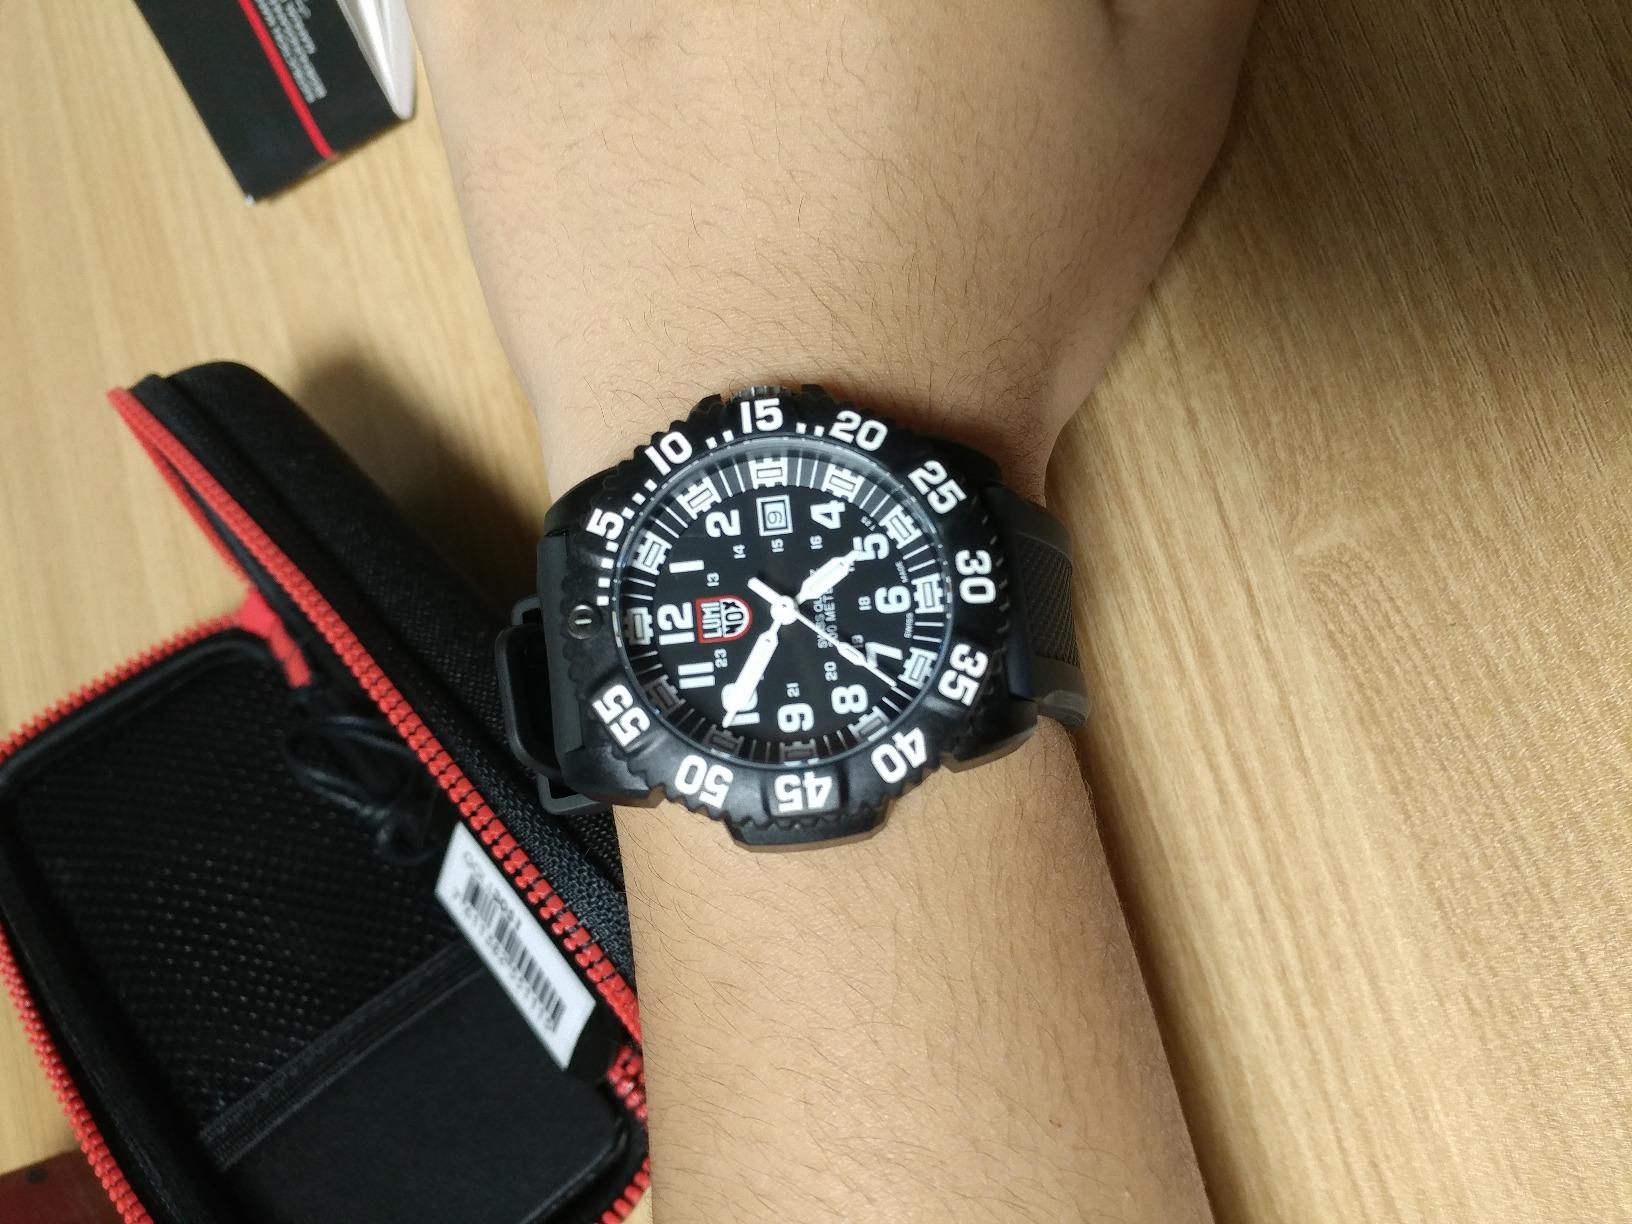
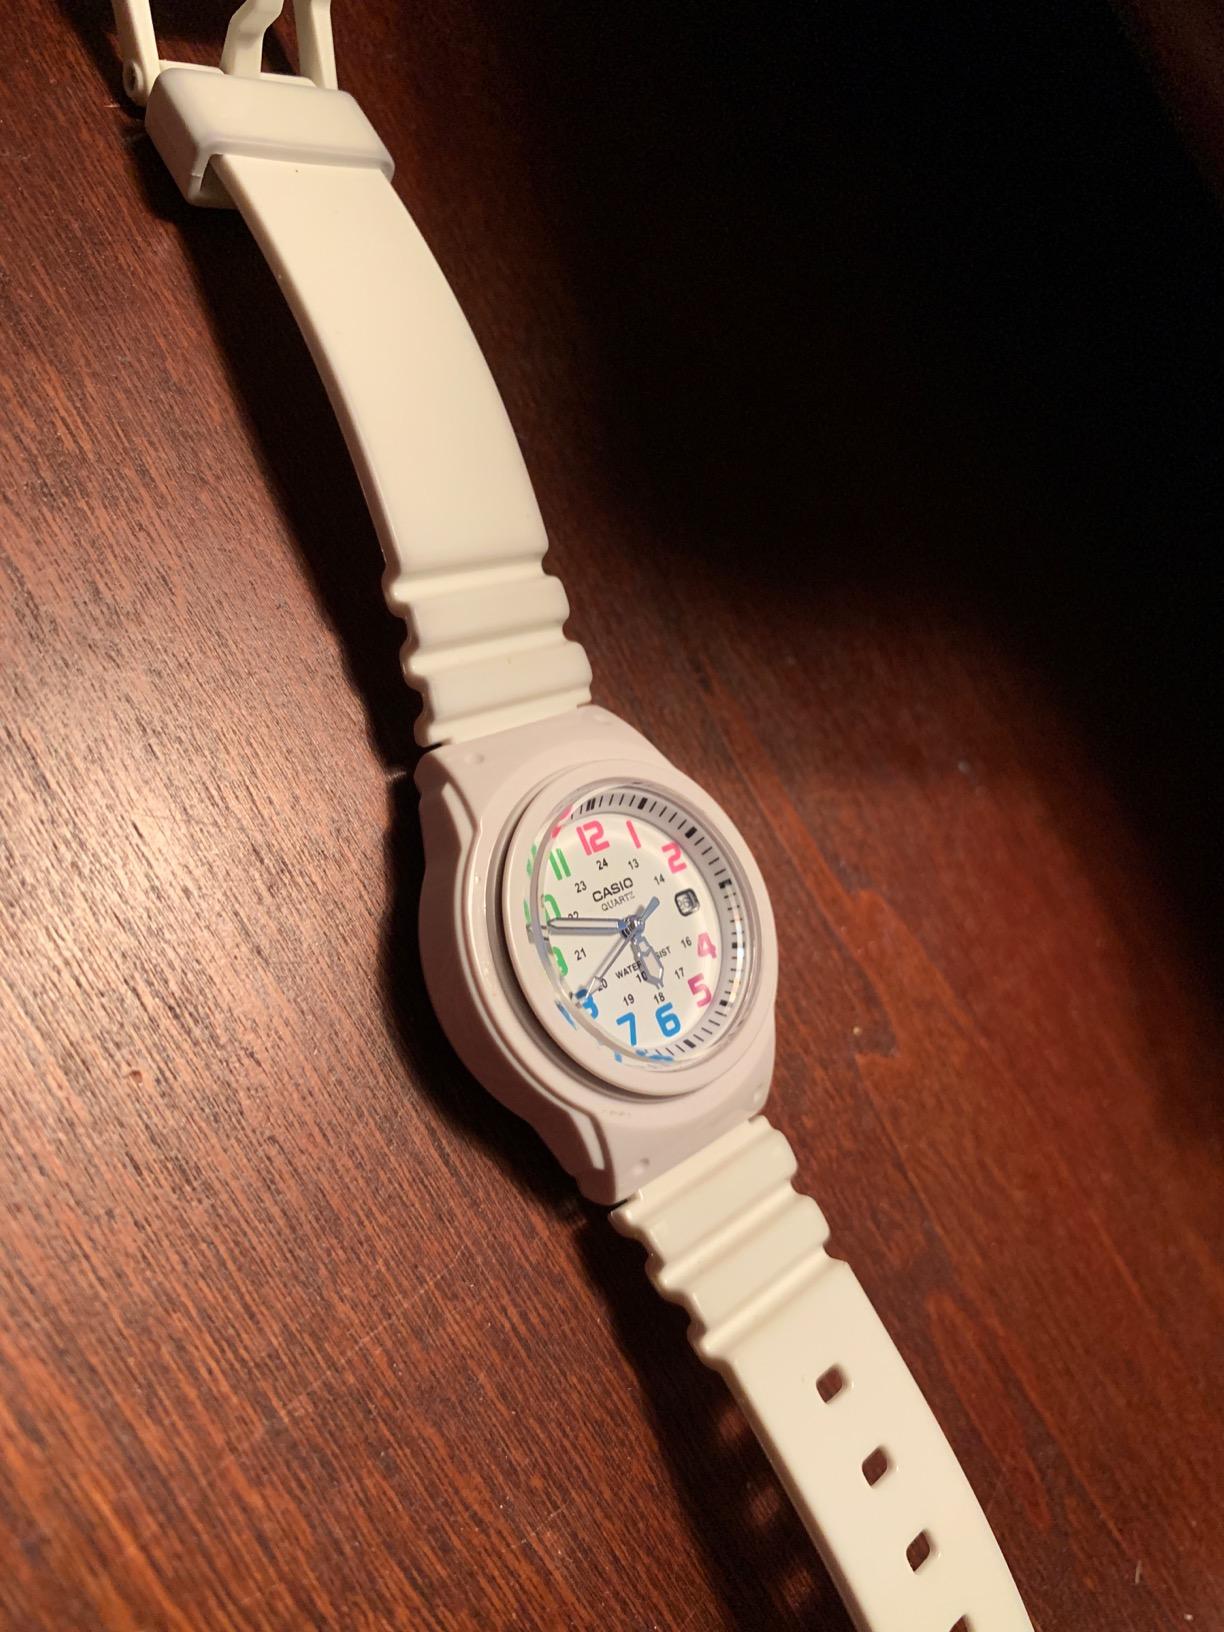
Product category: accessories_watch
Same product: no